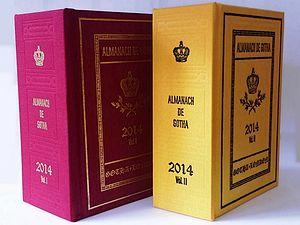
L'Almanach de Gotha est un annuaire des maisons royales et des familles souveraines ou l'ayant été et de la haute noblesse de l'Europe ainsi que des chefs d'État.